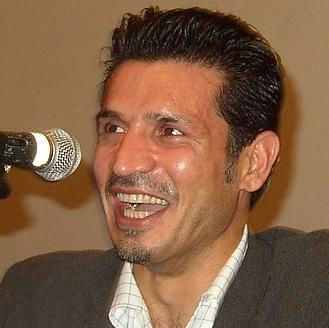
Age: 37